Rugby fives

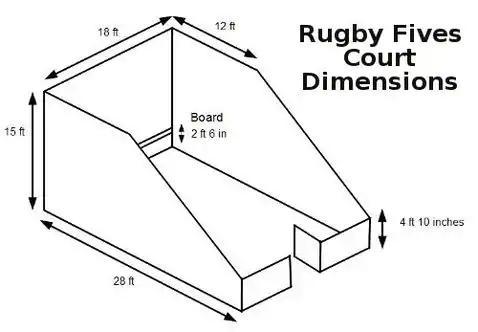
Rugby fives court dimensions

A standard Rugby fives court is four-walled, with the floor being rectangular in shape. It is 28 feet long by 18 feet wide and the upper limit of the in-court area is 15 feet for the front wall, sloping down the side walls to 4 feet 10 inches at the back wall. Previously, the height of the back wall was higher at 6 feet but was reduced for architectural reasons as it removes the need for a balcony in new facilities thus reducing building costs and improving communication between coaches and players. In addition, a wooden board running across the front wall with an upper height of 2 feet 6 inches marks the lower limit of the in-court area.